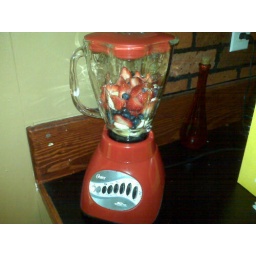
Bananas strawberries and blue berries in a red blender